New England Dragway

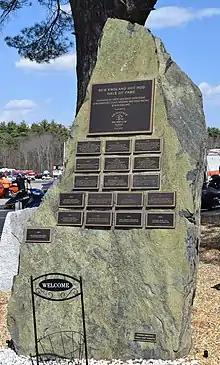
The New England Hot Rod Hall of Fame Memorial at New England Dragway

The New England Hot Rod Hall of Fame was created in 2005 by the Orientals Hot Rod Club of Reading, MA. Each year since the club has inducted at least four new honorees. The list of inductees includes hot rodders, drag racers, drag racing teams, photographers and journalists, promoters, businesses and business owners, and individuals involved in hot rodding and drag racing as support personnel at various drag racing facilities in the New England region.